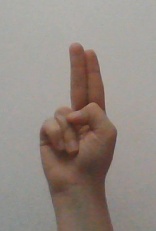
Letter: taa